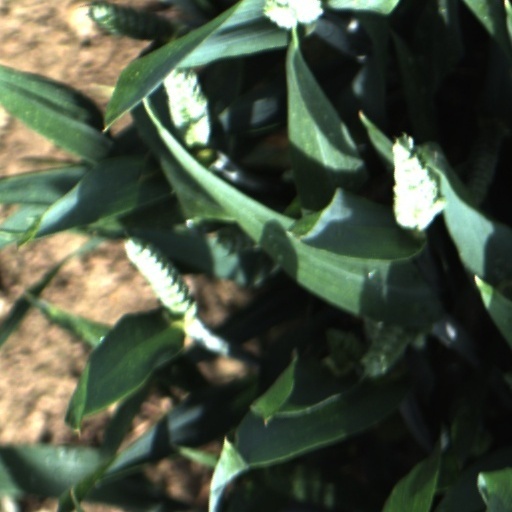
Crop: wheat